Answer in natural language. Considering the relative positions, where is light blue colour dresser birkeland (highlighted by a red box) with respect to flatscreen television black bezel offscreen (highlighted by a green box)? Choose between the following options: right or left
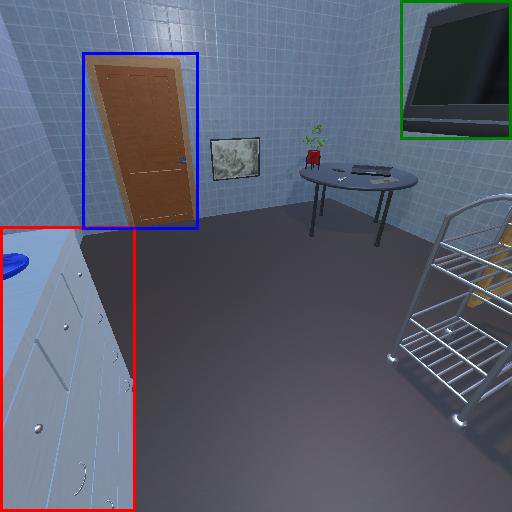
<answer>left</answer>